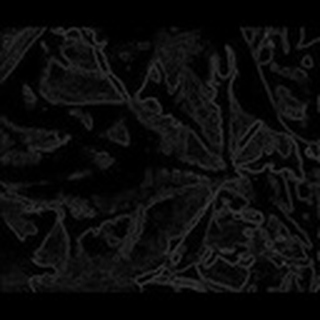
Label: cotton_bacterial_blight